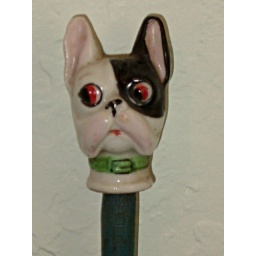
Ceramic dog head on a painted wooden dowel. These were popular novelties in the 1920s - '30s.